Endorsements in the 2023 Australian Indigenous Voice referendum

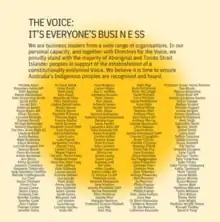

On 28 August 2023, the campaign called 'Directors for the Voice' was launched, which involved 460 Australian directors from organisations large and small joining together to support the Voice. After the campaign launch, more directors added their names and now more than 2240 company directors have put their name to the campaign to support an Indigenous Voice to parliament.